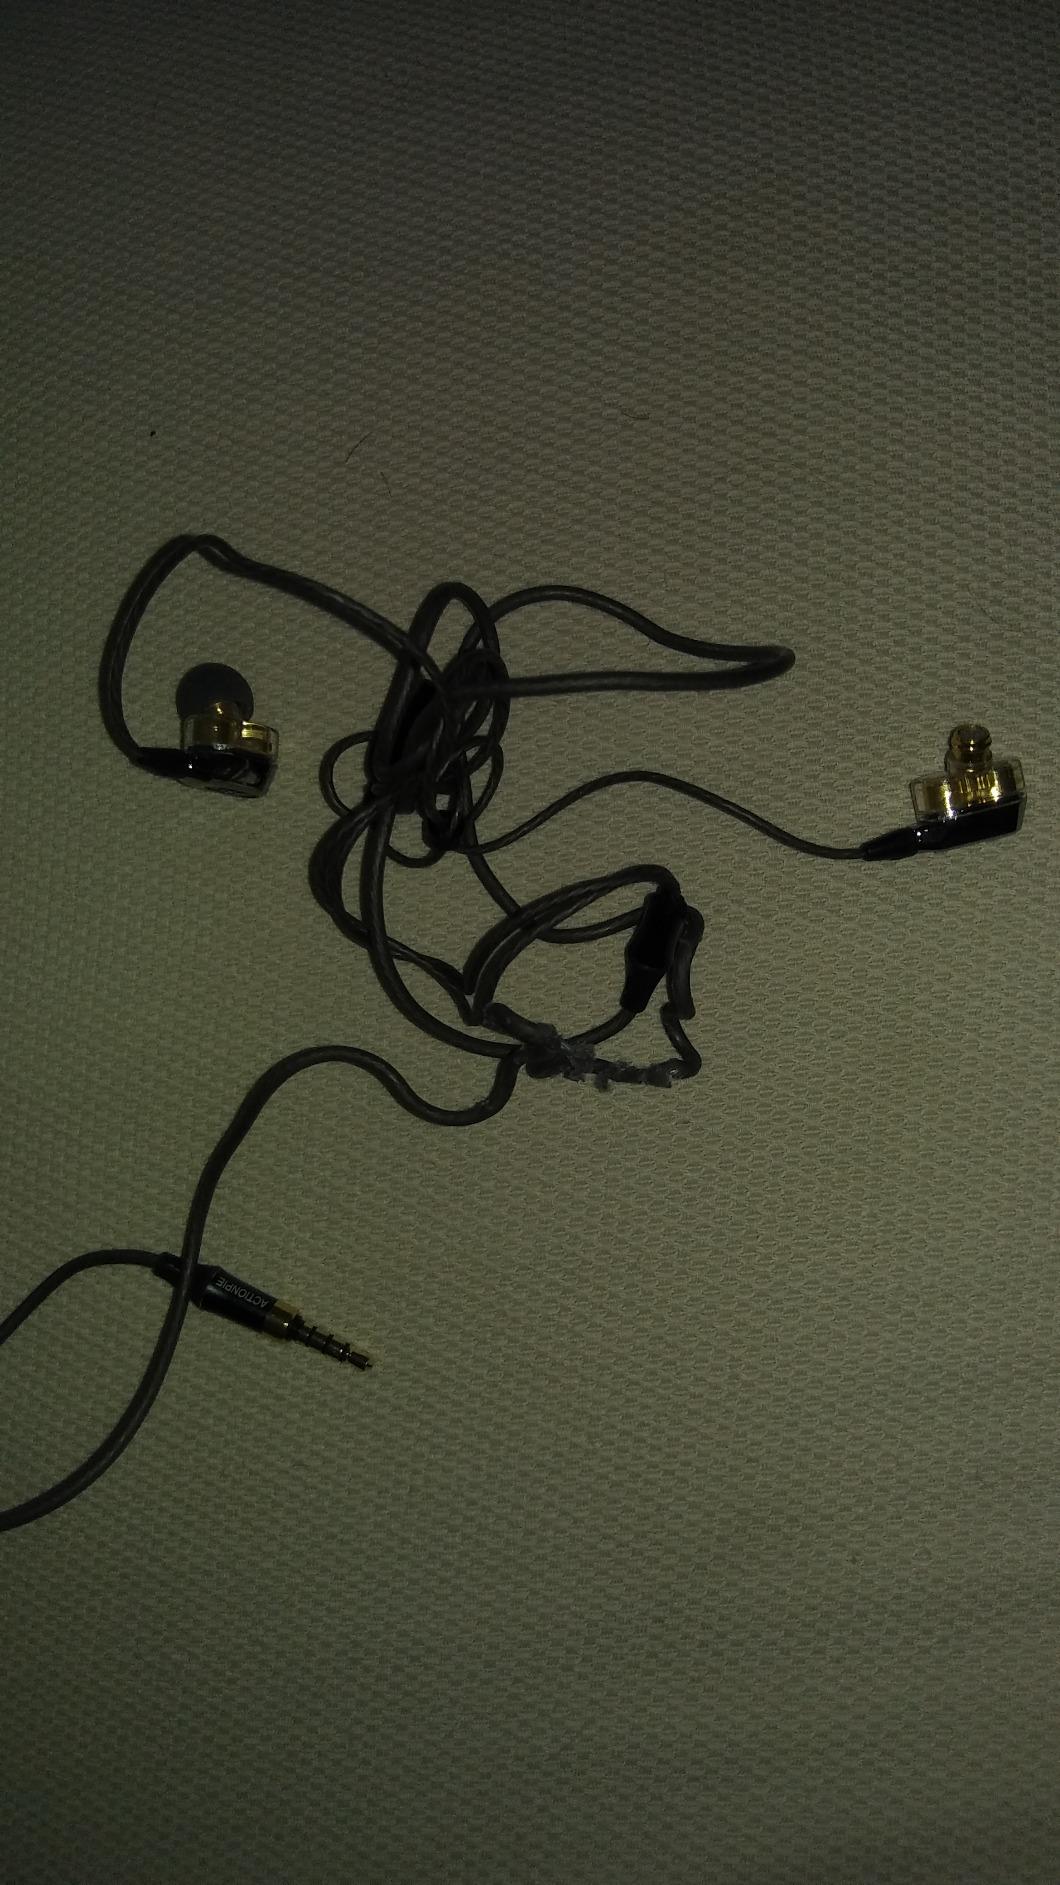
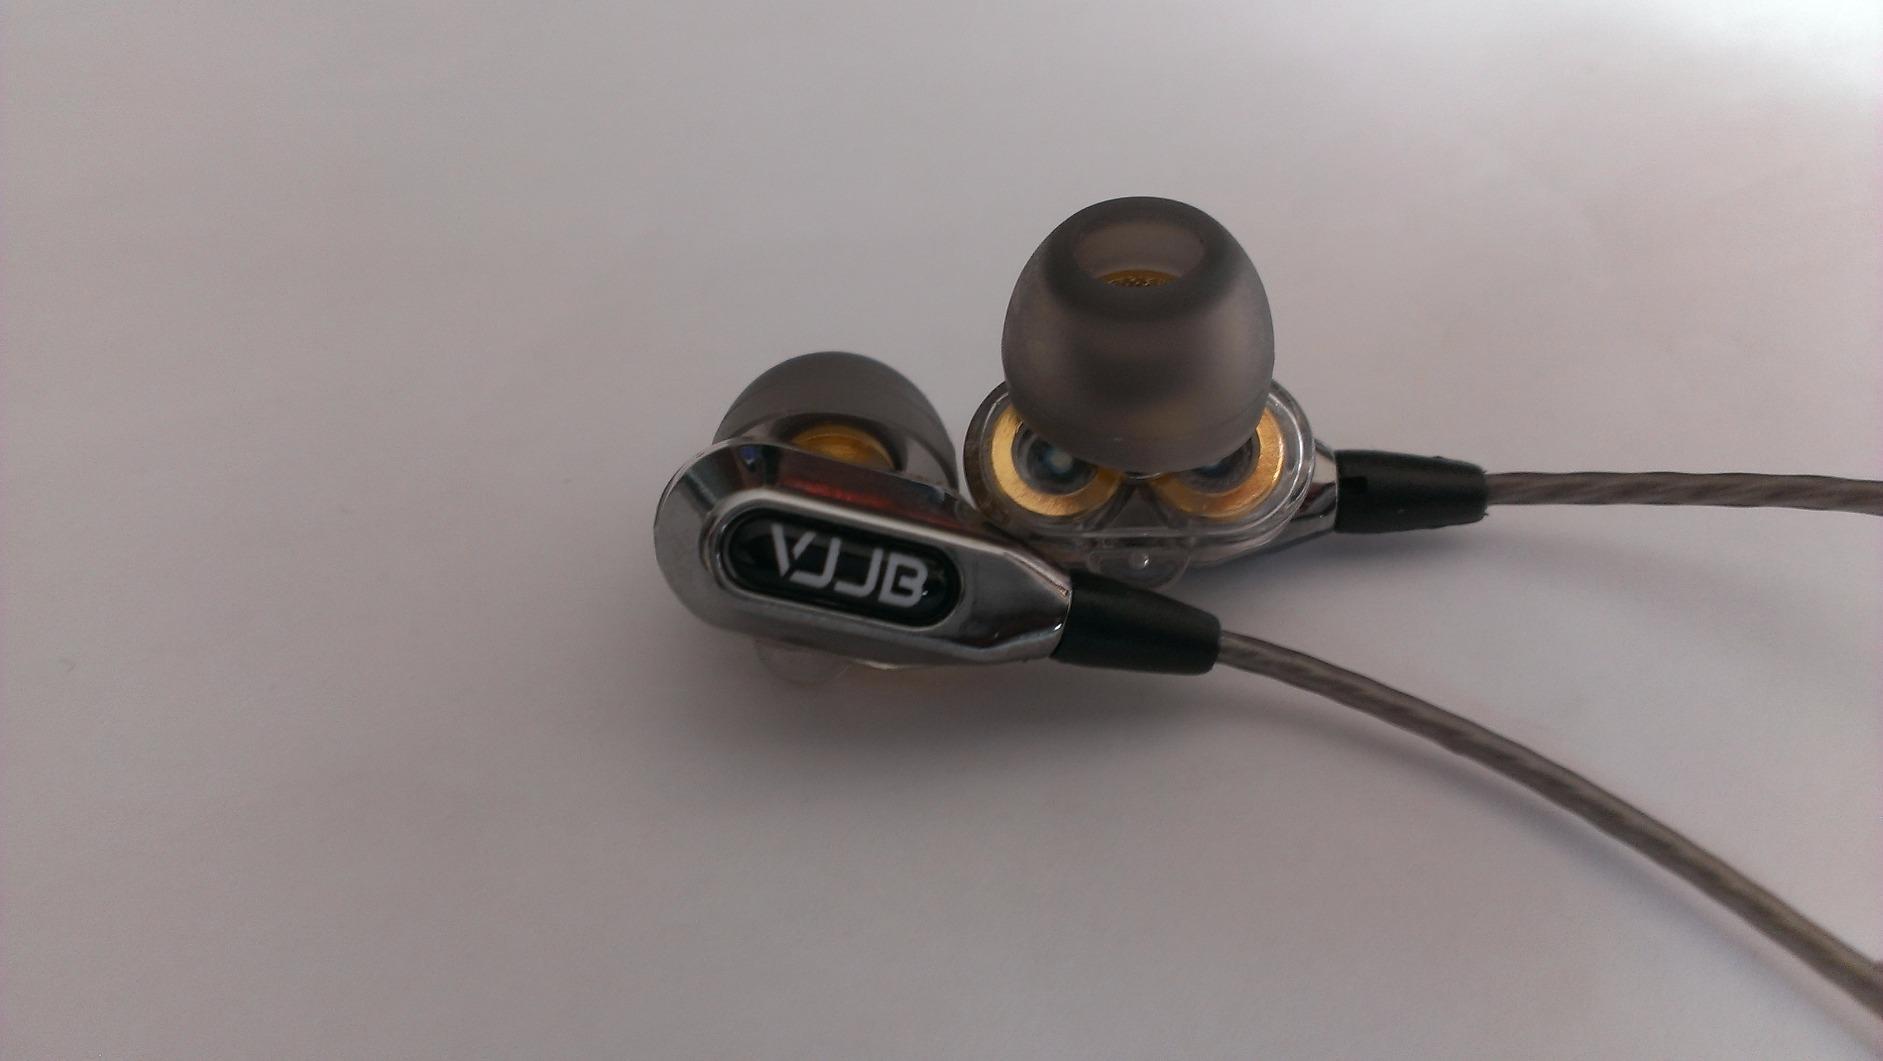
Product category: headphones
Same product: yes